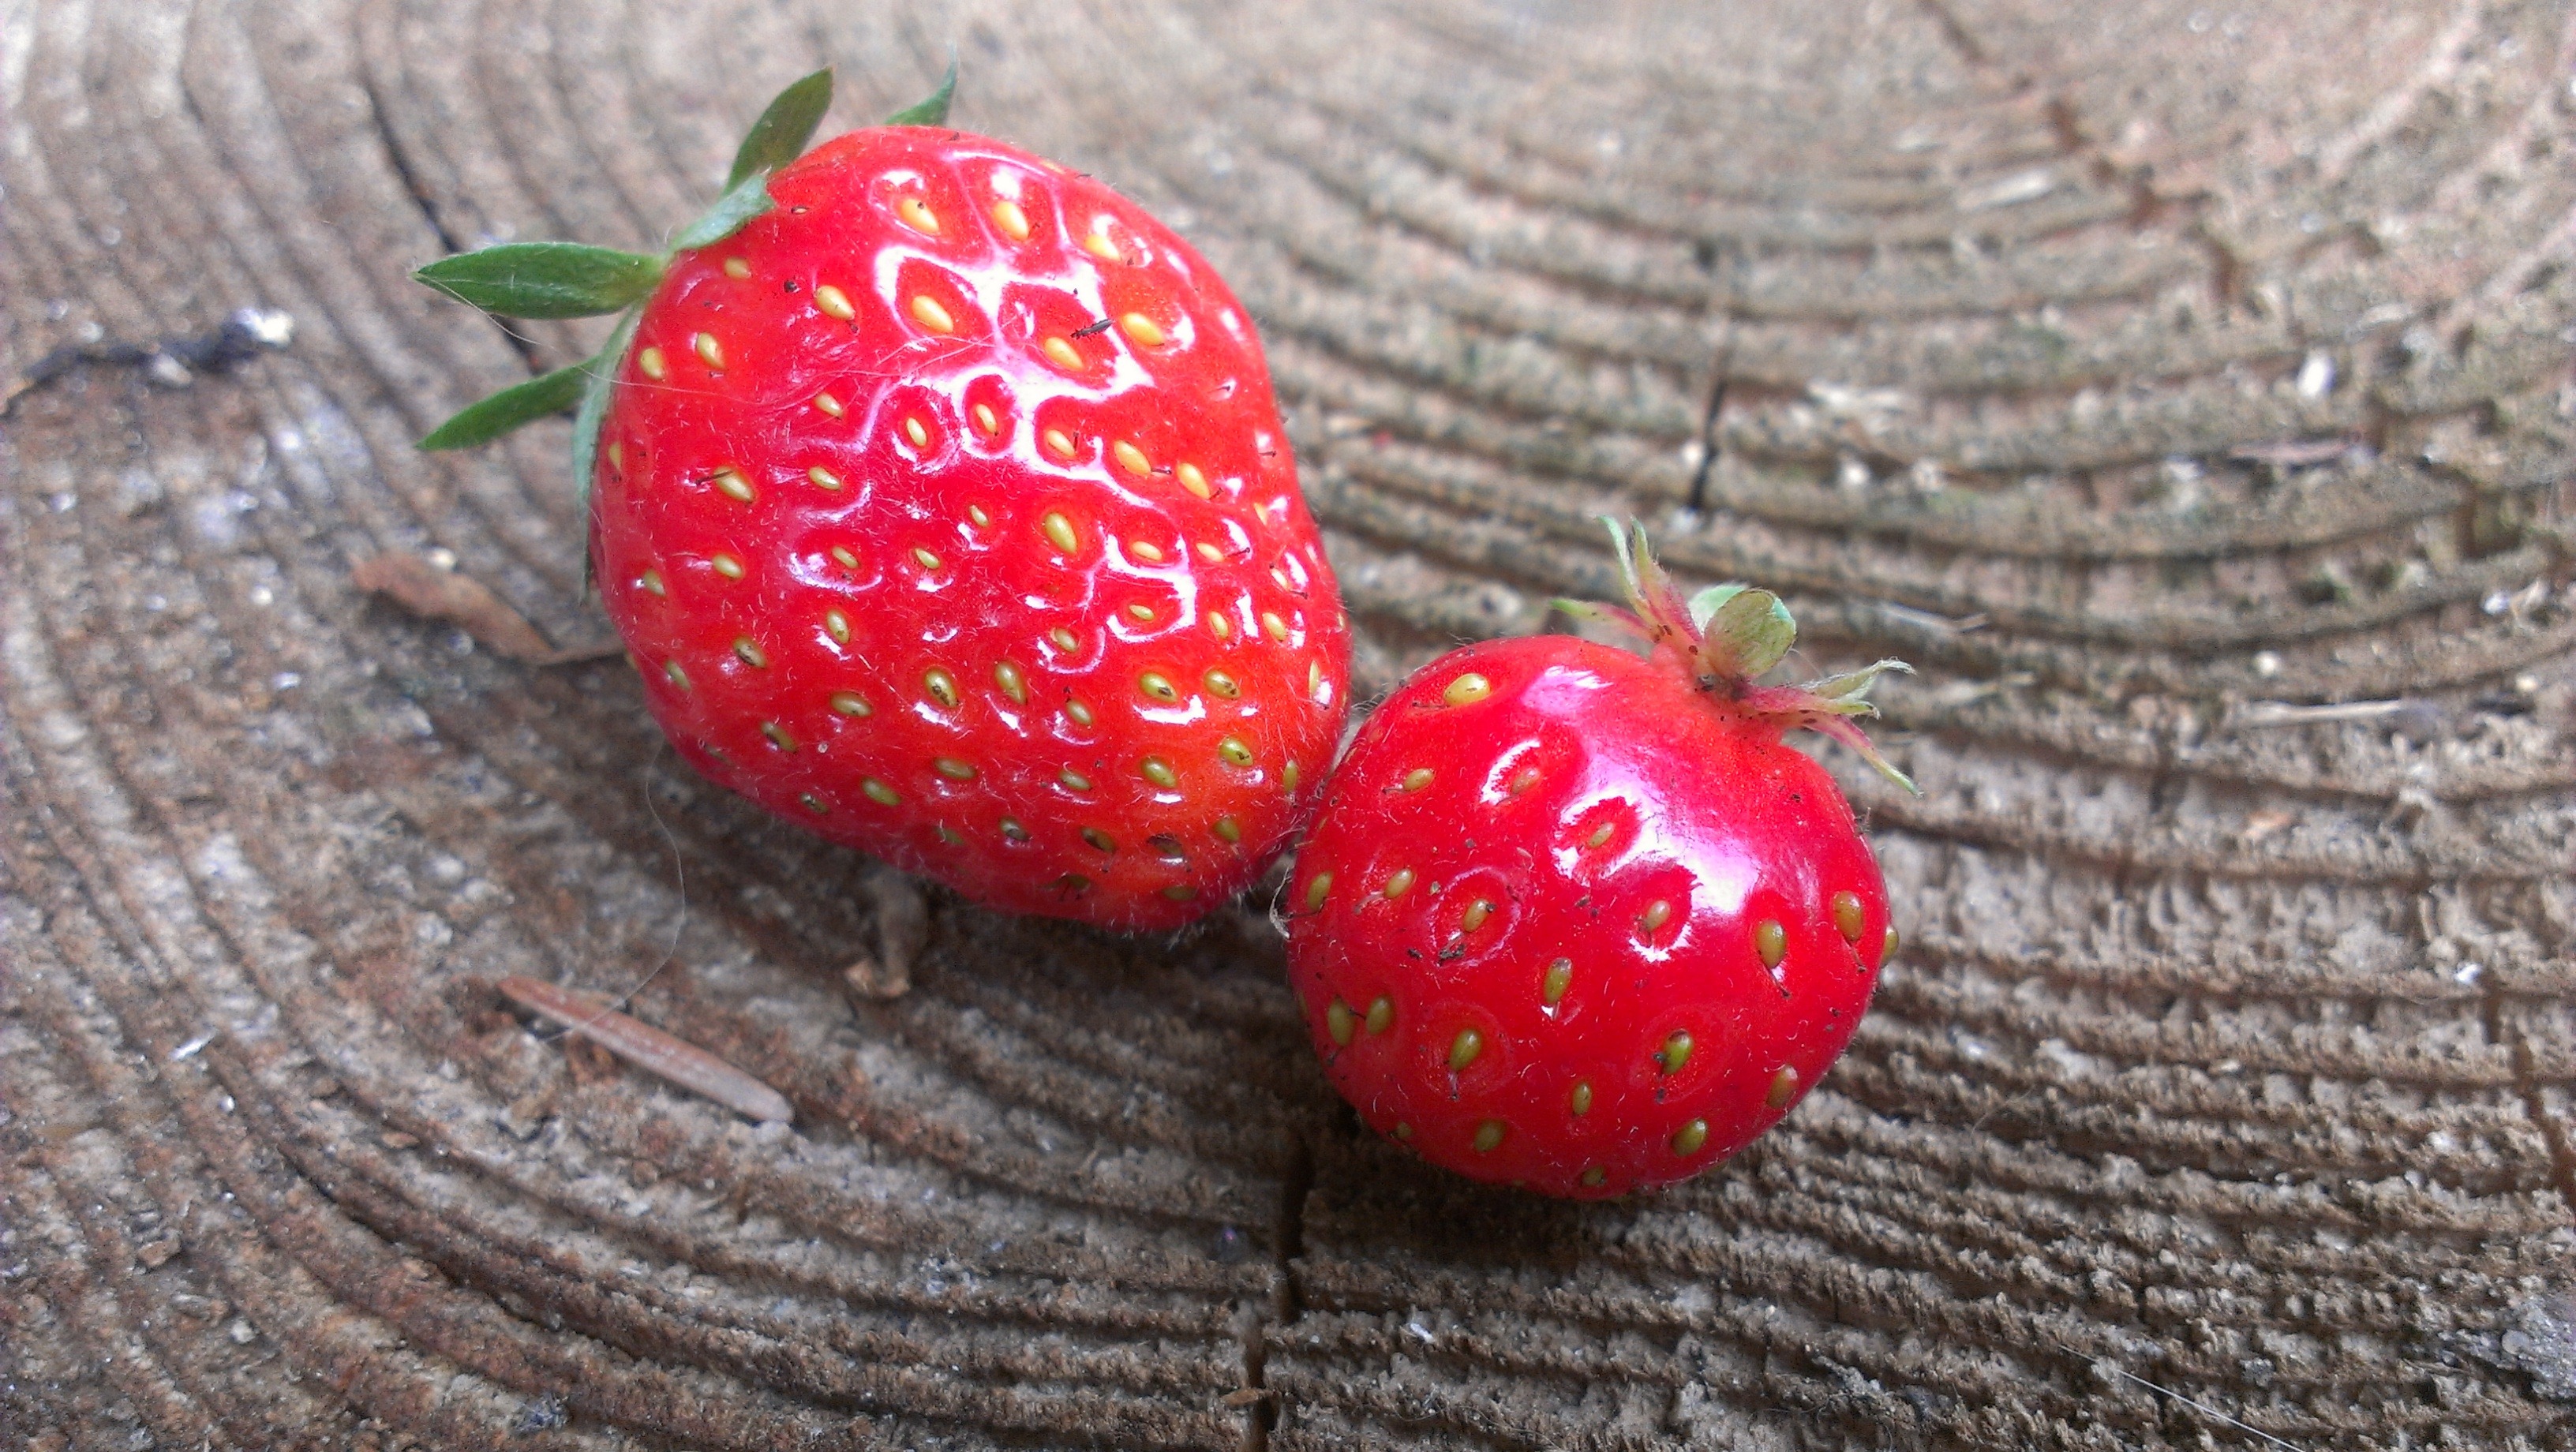
plant, fruit, berry, sweet, flower, food, red, produce, strawberry, strawberries, vitamins